William Howard Melish

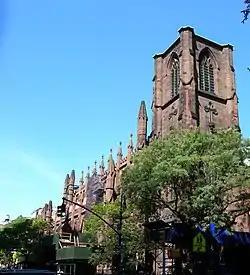
Melish led Holy Trinity Episcopal Church, depicted here as St. Ann & the Holy Trinity Church in Brooklyn Heights, New York.

In 1935, Melish began his ministry at Christ Church in Cincinnati, Ohio. In 1938, he joined his father as assistant rector at the Holy Trinity Church in Brooklyn. Melish served as assistant rector from 1938 to 1958; his father was rector there from 1904 until his ouster in 1949.